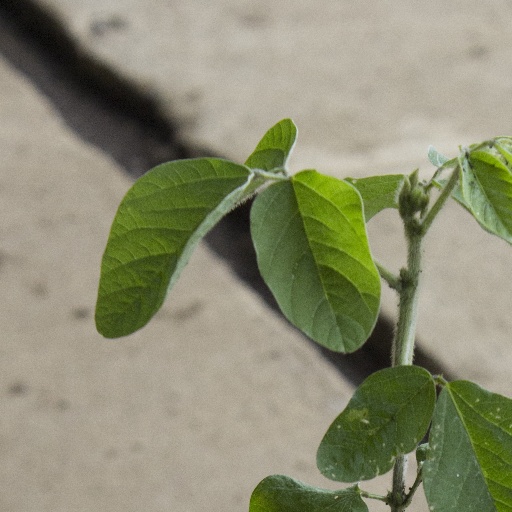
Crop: soybean